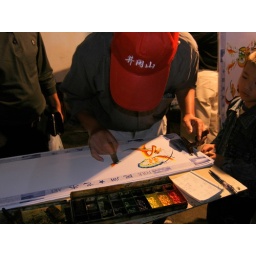
41 'Get your Chinese name painted in birds, plants and butterflies guy'